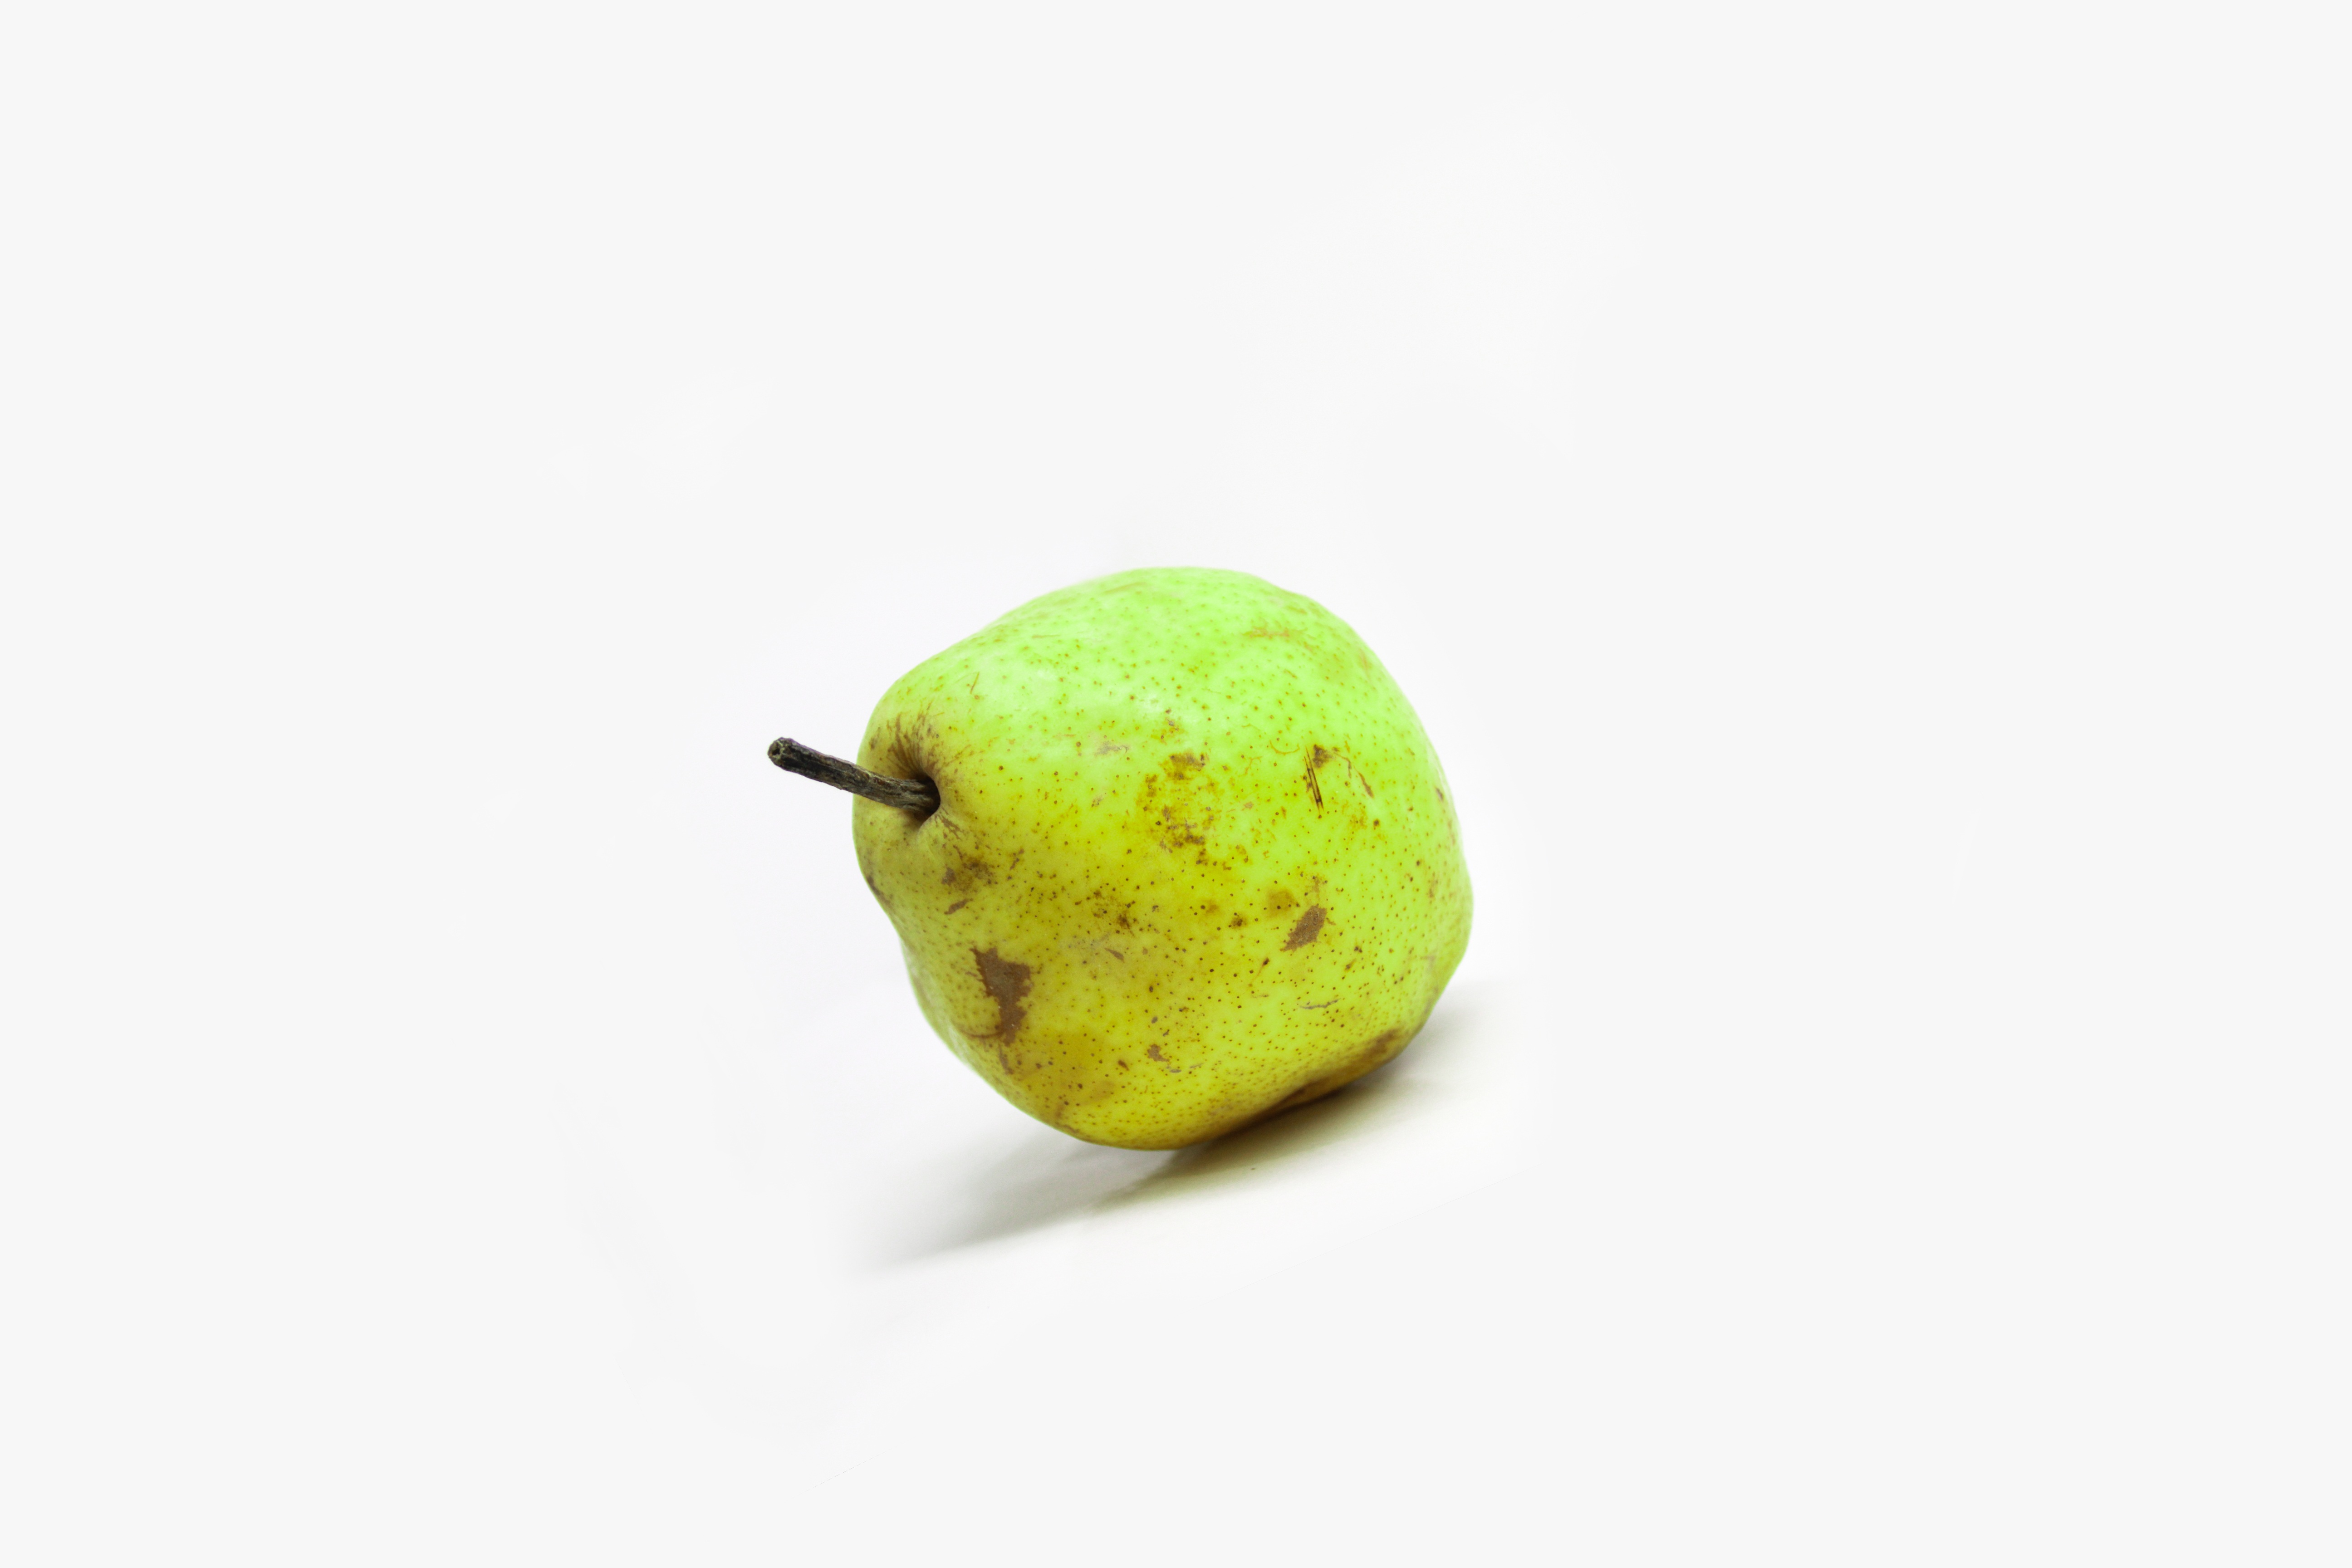
plant, white, fruit, leaf, food, green, produce, pear, eat, white background, flowering plant, free image, land plant, green pear